Biological aspects of fluorine

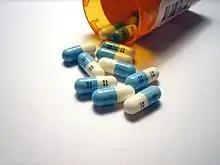
Prozac, one of several notable fluorine-containing drugs

Of all commercialized pharmaceutical drugs, twenty percent contain fluorine, including important drugs in many different pharmaceutical classes. Fluorine is often added to drug molecules during drug design, as even a single atom can greatly change the chemical properties of the molecule in desirable ways.